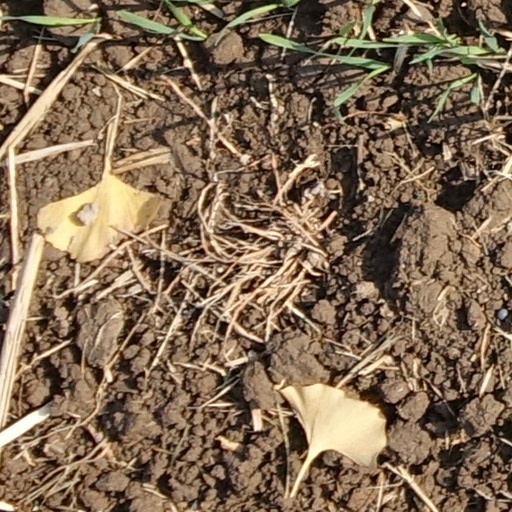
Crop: wheat